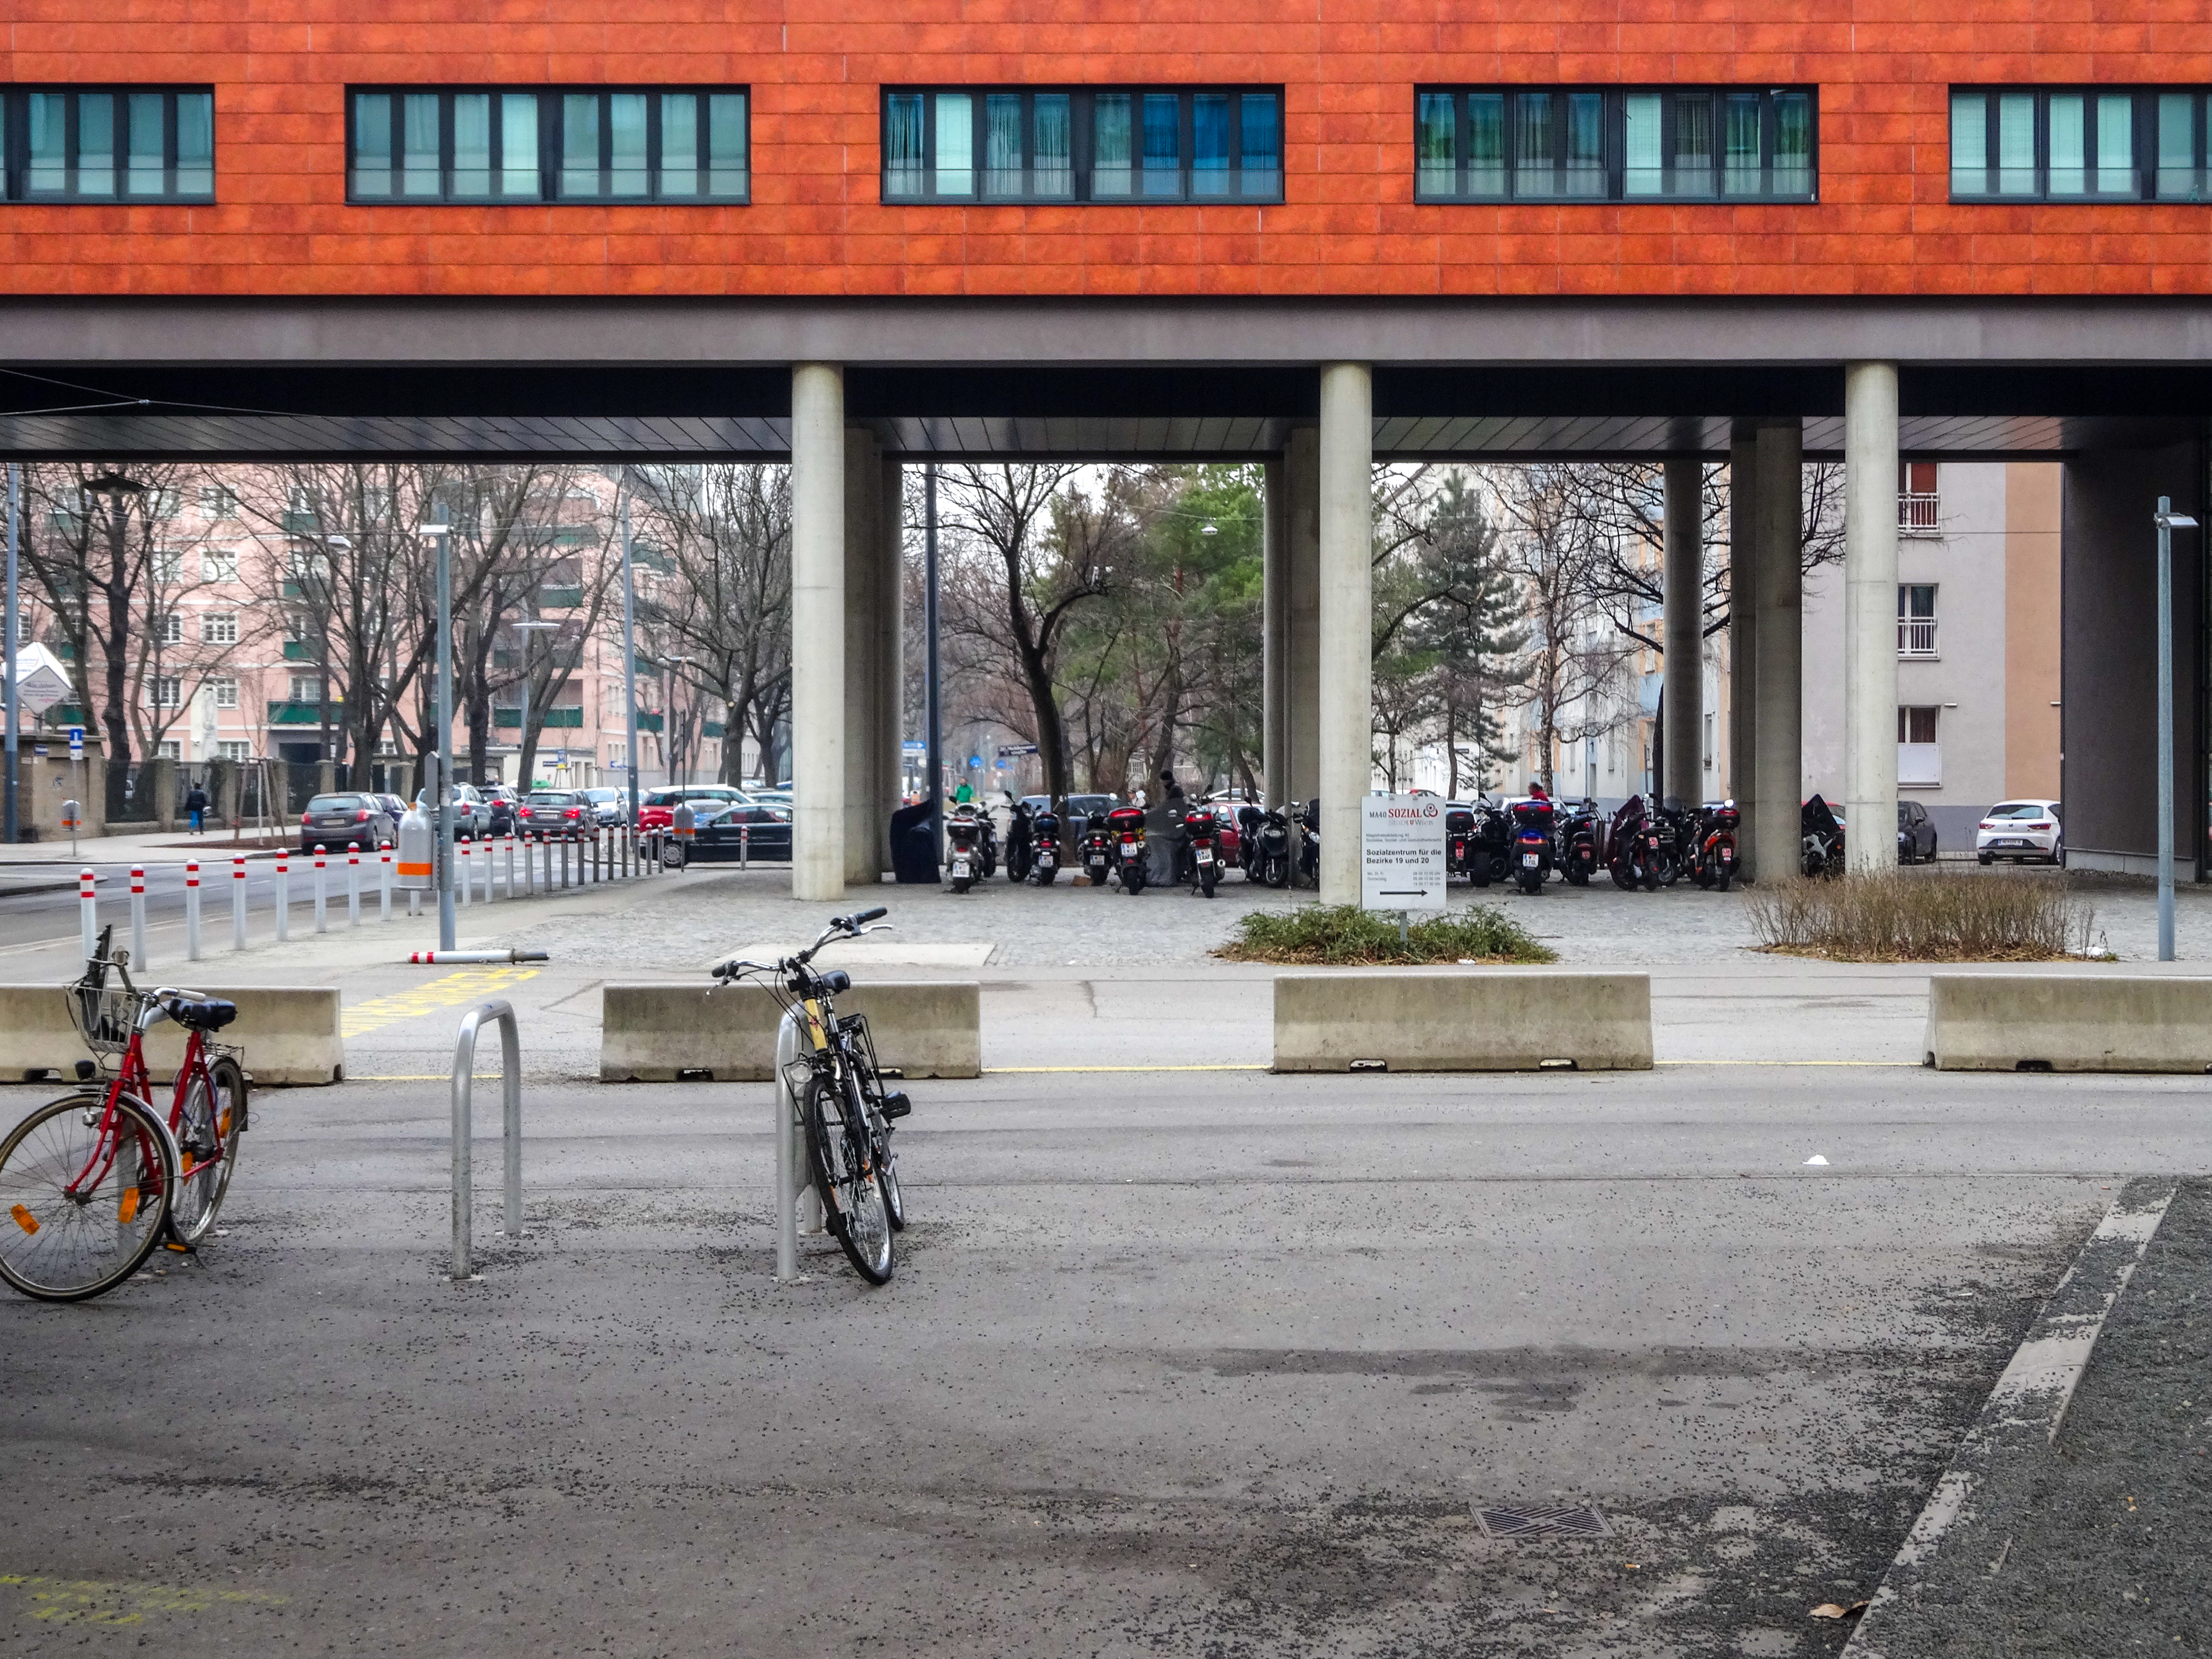
vienna, house, street, austria, architecture, building, facade, city, bicycles, bicycle tire, window, bicycle frame, Bicycle wheel rim, bicycle wheel, bicycle, public space, bicycle handlebar, road surface, bicycle fork, groupset, sidewalk, bicycle part, bicycles equipment and supplies, urban design, crankset, bicycle drivetrain part, bicycle pedal, road bicycle, bicycle saddle, Bicycle seatpost, commercial building, hybrid bicycle, column, bicycle accessory, spoke, Bicycle stem, curb, cycle sport, Hub gear, parking, cycling